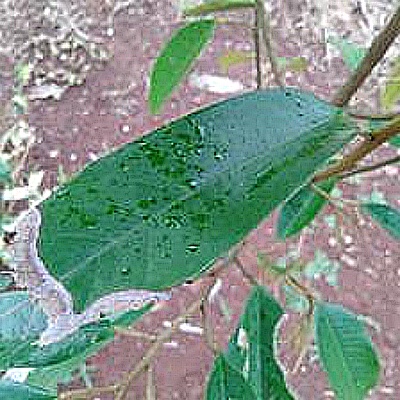
Label: Leaf_Blight